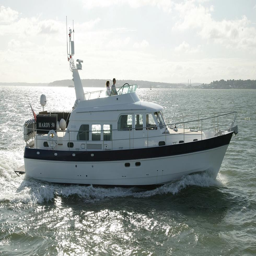
person , a sea going yacht with classic lines